Bulloch Hall

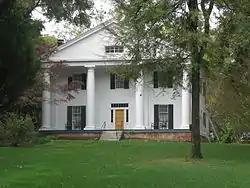
Bulloch Hall is where Theodore Roosevelt's parents were married, in December 1853.

Bulloch Hall is a Greek Revival mansion in Roswell, Georgia, built in 1839. It is one of several historically significant buildings in the city and is listed on the National Register of Historic Places. This is where Martha Bulloch Roosevelt ("Mittie"), mother of Theodore Roosevelt, 26th U.S. president, lived as a child. It is also where she married Theodore Roosevelt's father, Theodore Roosevelt, Sr. The descendants of Theodore Roosevelt and his three siblings - Anna, Elliott, and Corinne are therefore descendants of Archibald Bulloch, the first Governor of Georgia (17301777).